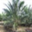
Label: palm_tree